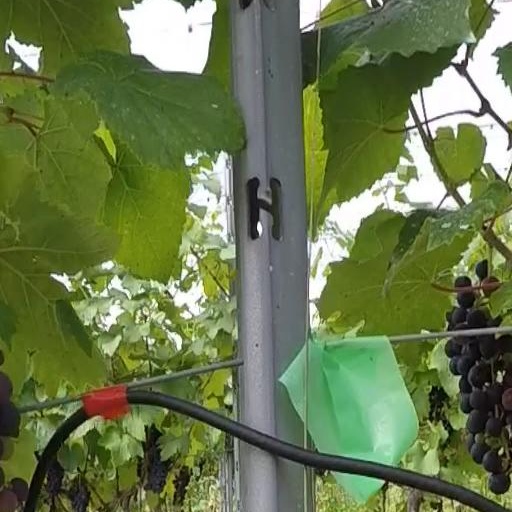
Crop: grape